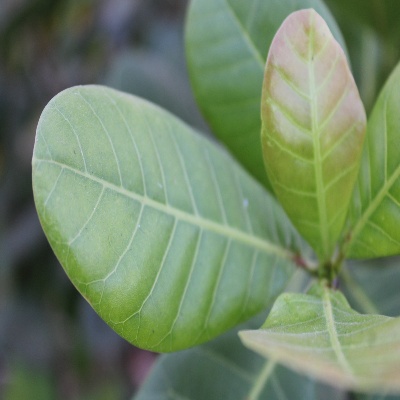
Crop: Cashew
Condition: healthy